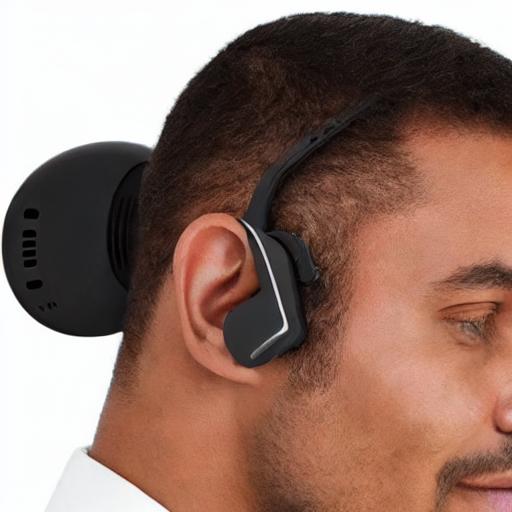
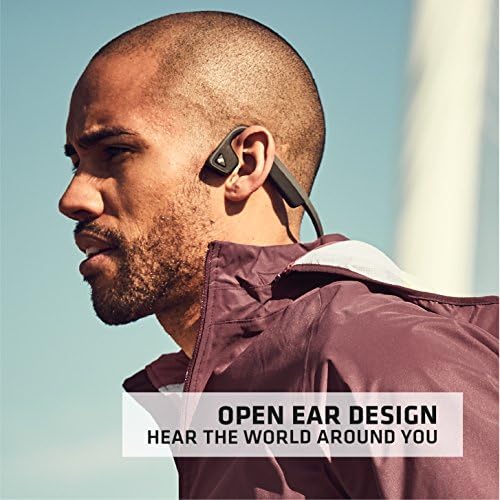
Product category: headphones
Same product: no